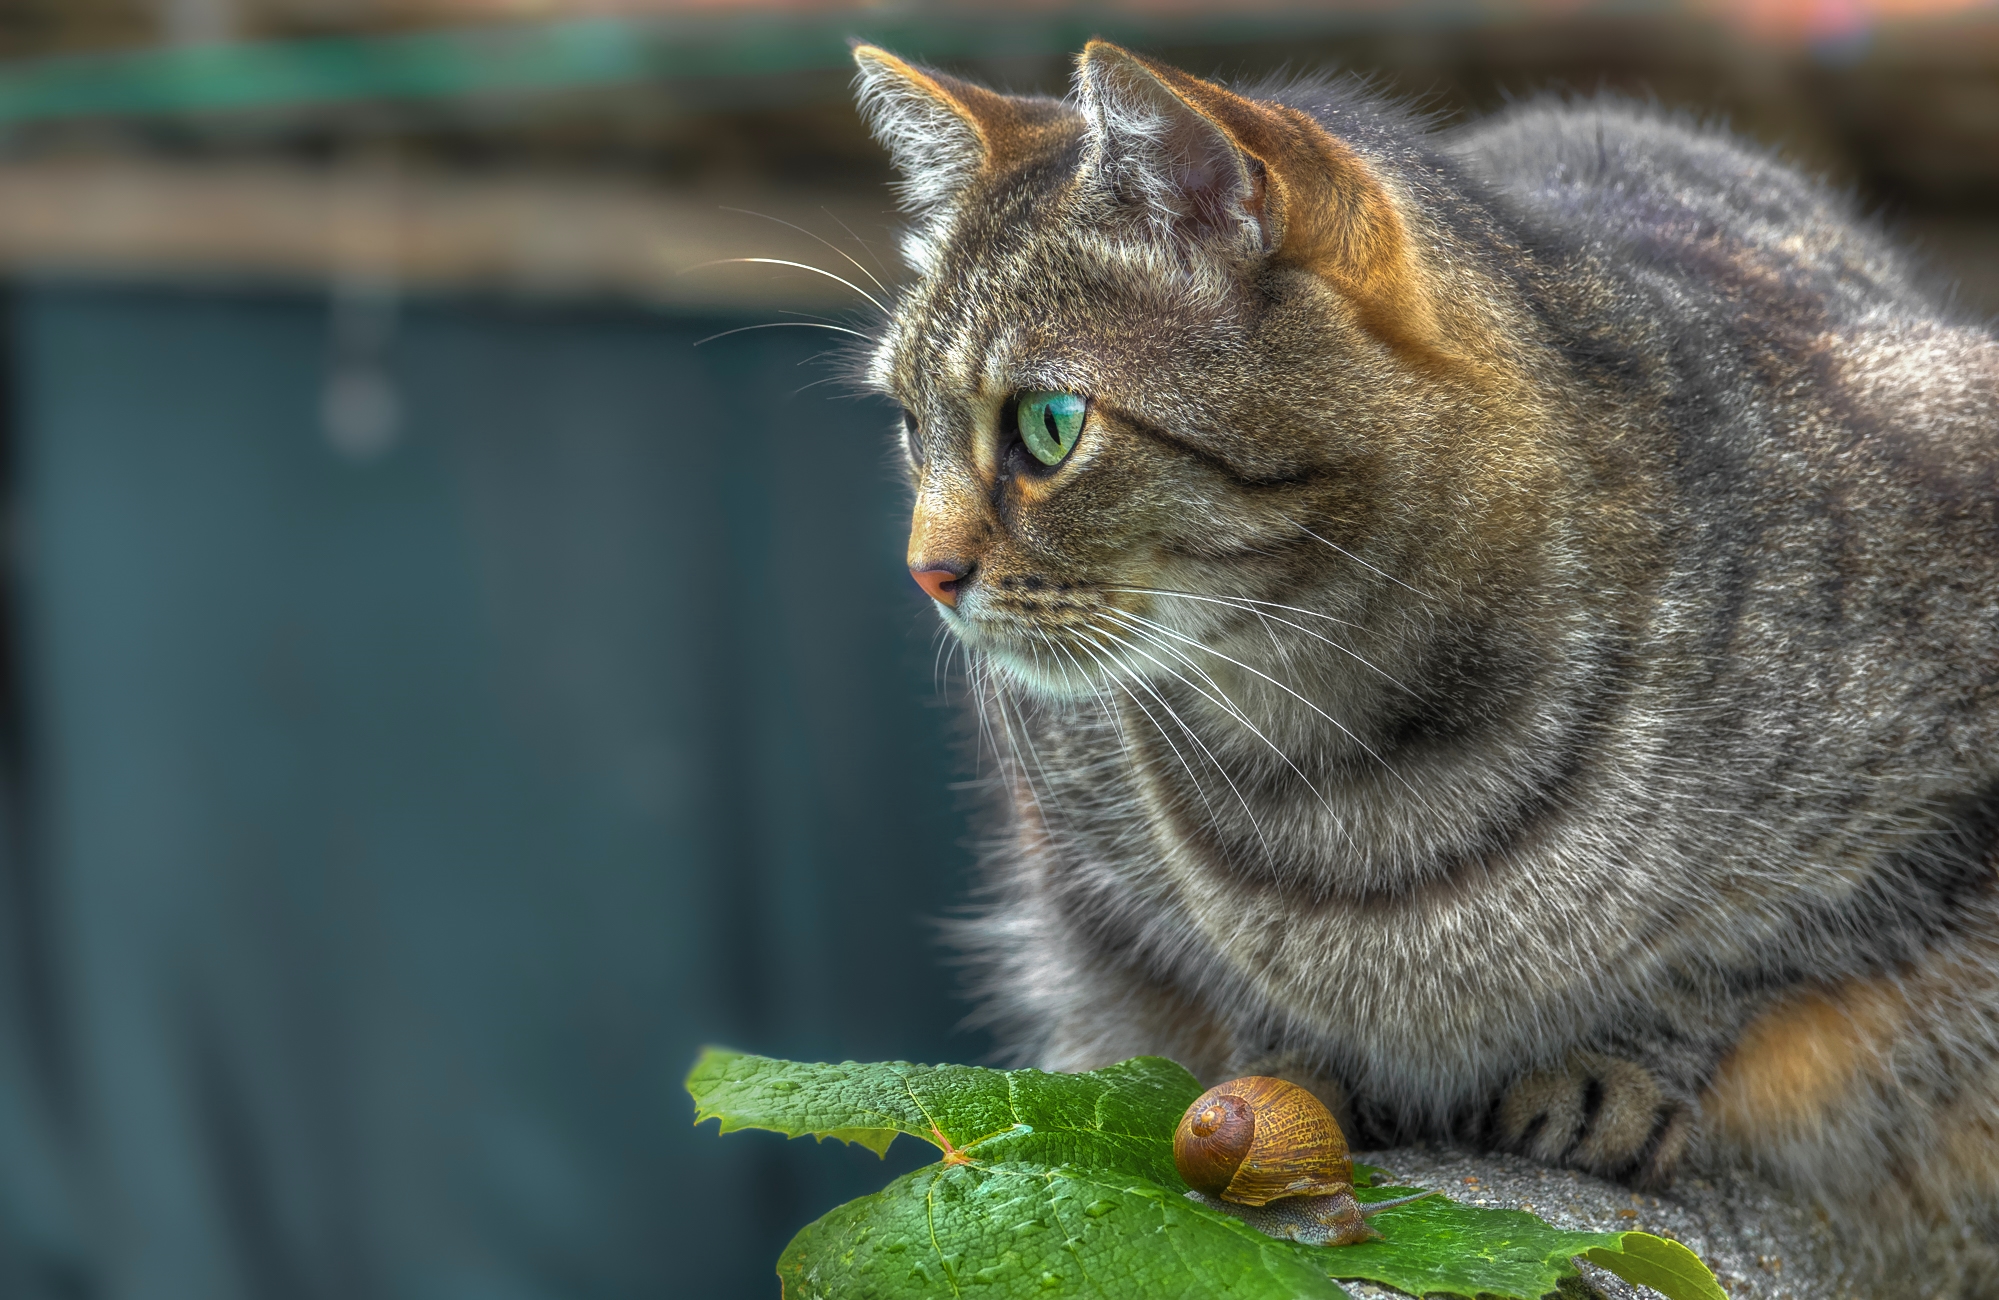
kitten, cat, mammal, fauna, close up, cats, whiskers, hdr, animals, vertebrate, gatos, ggl1, gaby1, xovesphoto, sonydscrx10iii, sonyrx10iii, rx10iii, rx10m3, animales, tabby cat, european shorthair, wild cat, small to medium sized cats, cat like mammal, domestic short haired cat, pixie bob, rusty spotted cat